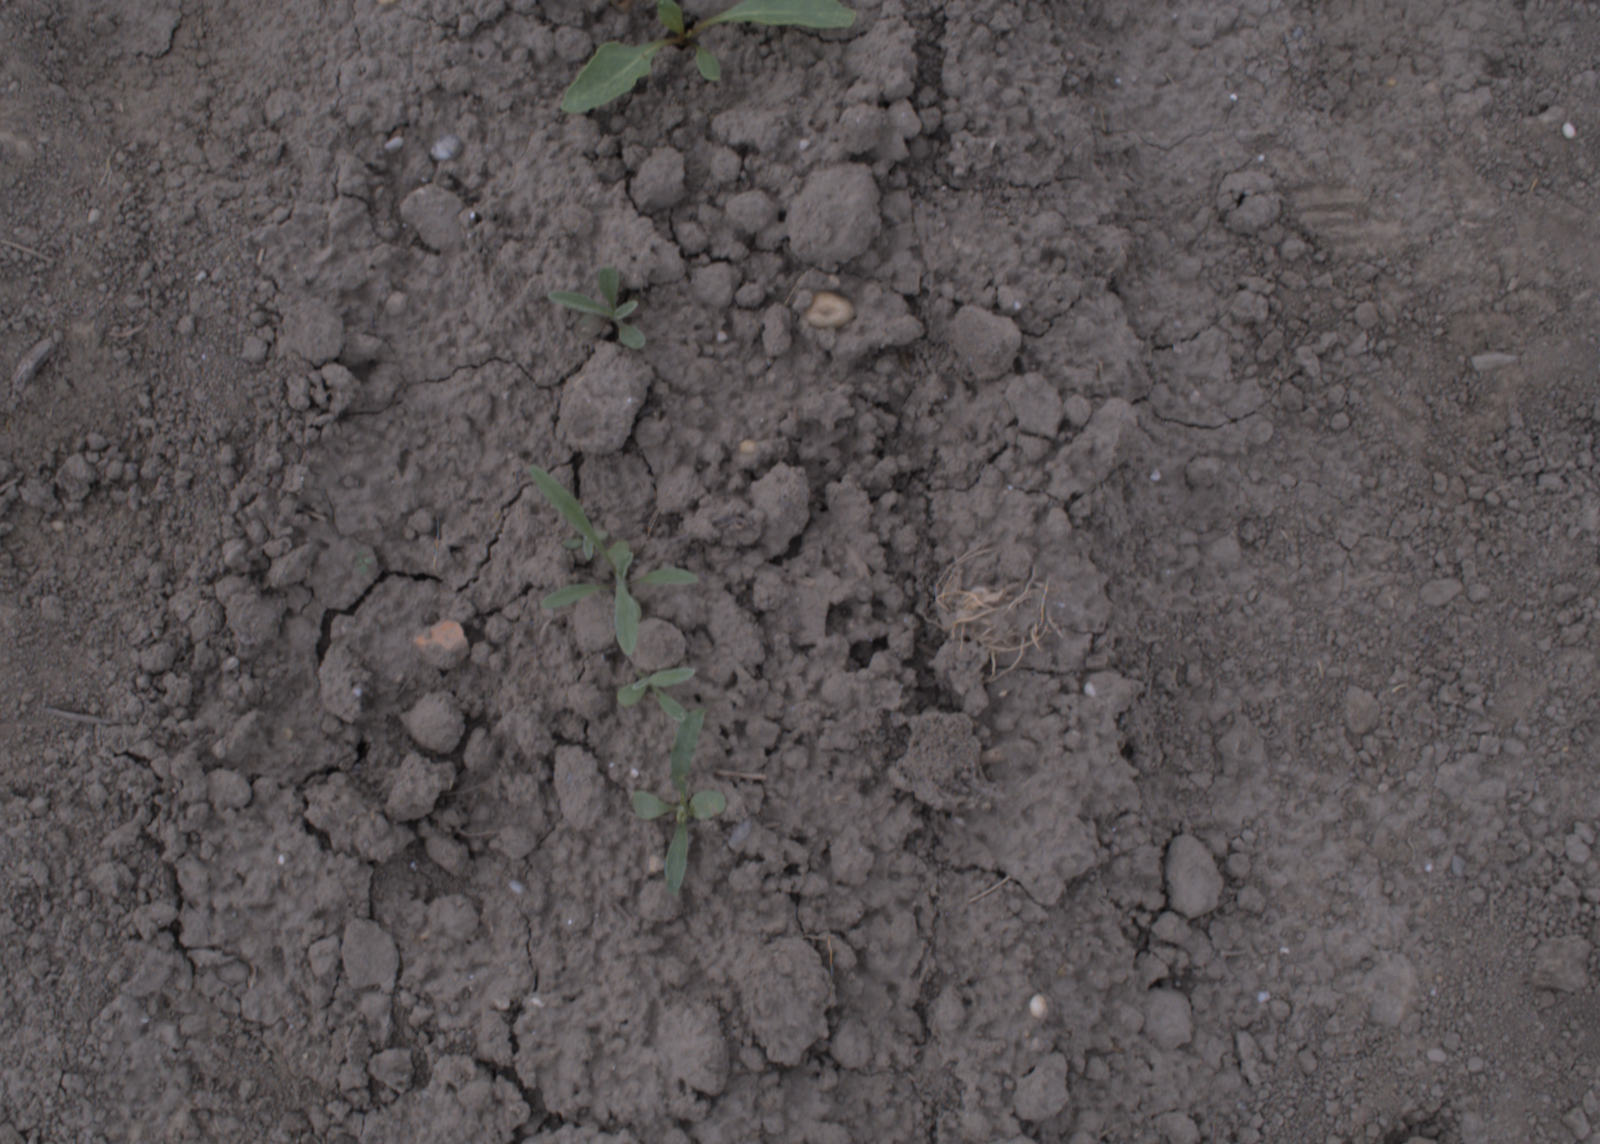
Capture date: 17.08.2020 12:08:40
Weather: cloudy
Wind: light
Seeding date: 21.07.2020
Plant canopy height (mm): 910